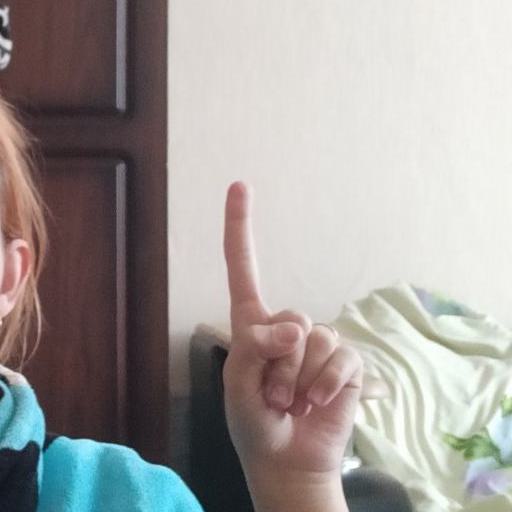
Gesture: one